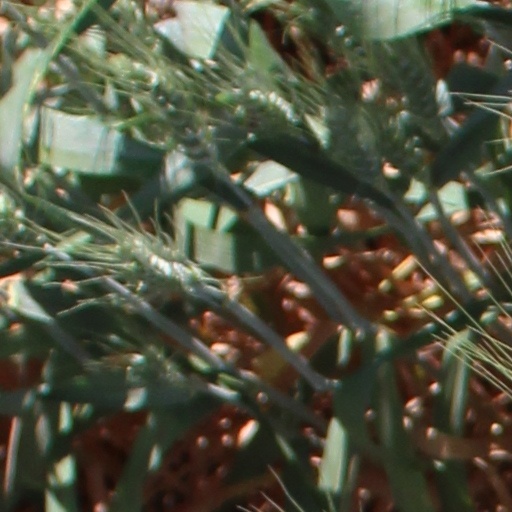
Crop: wheat